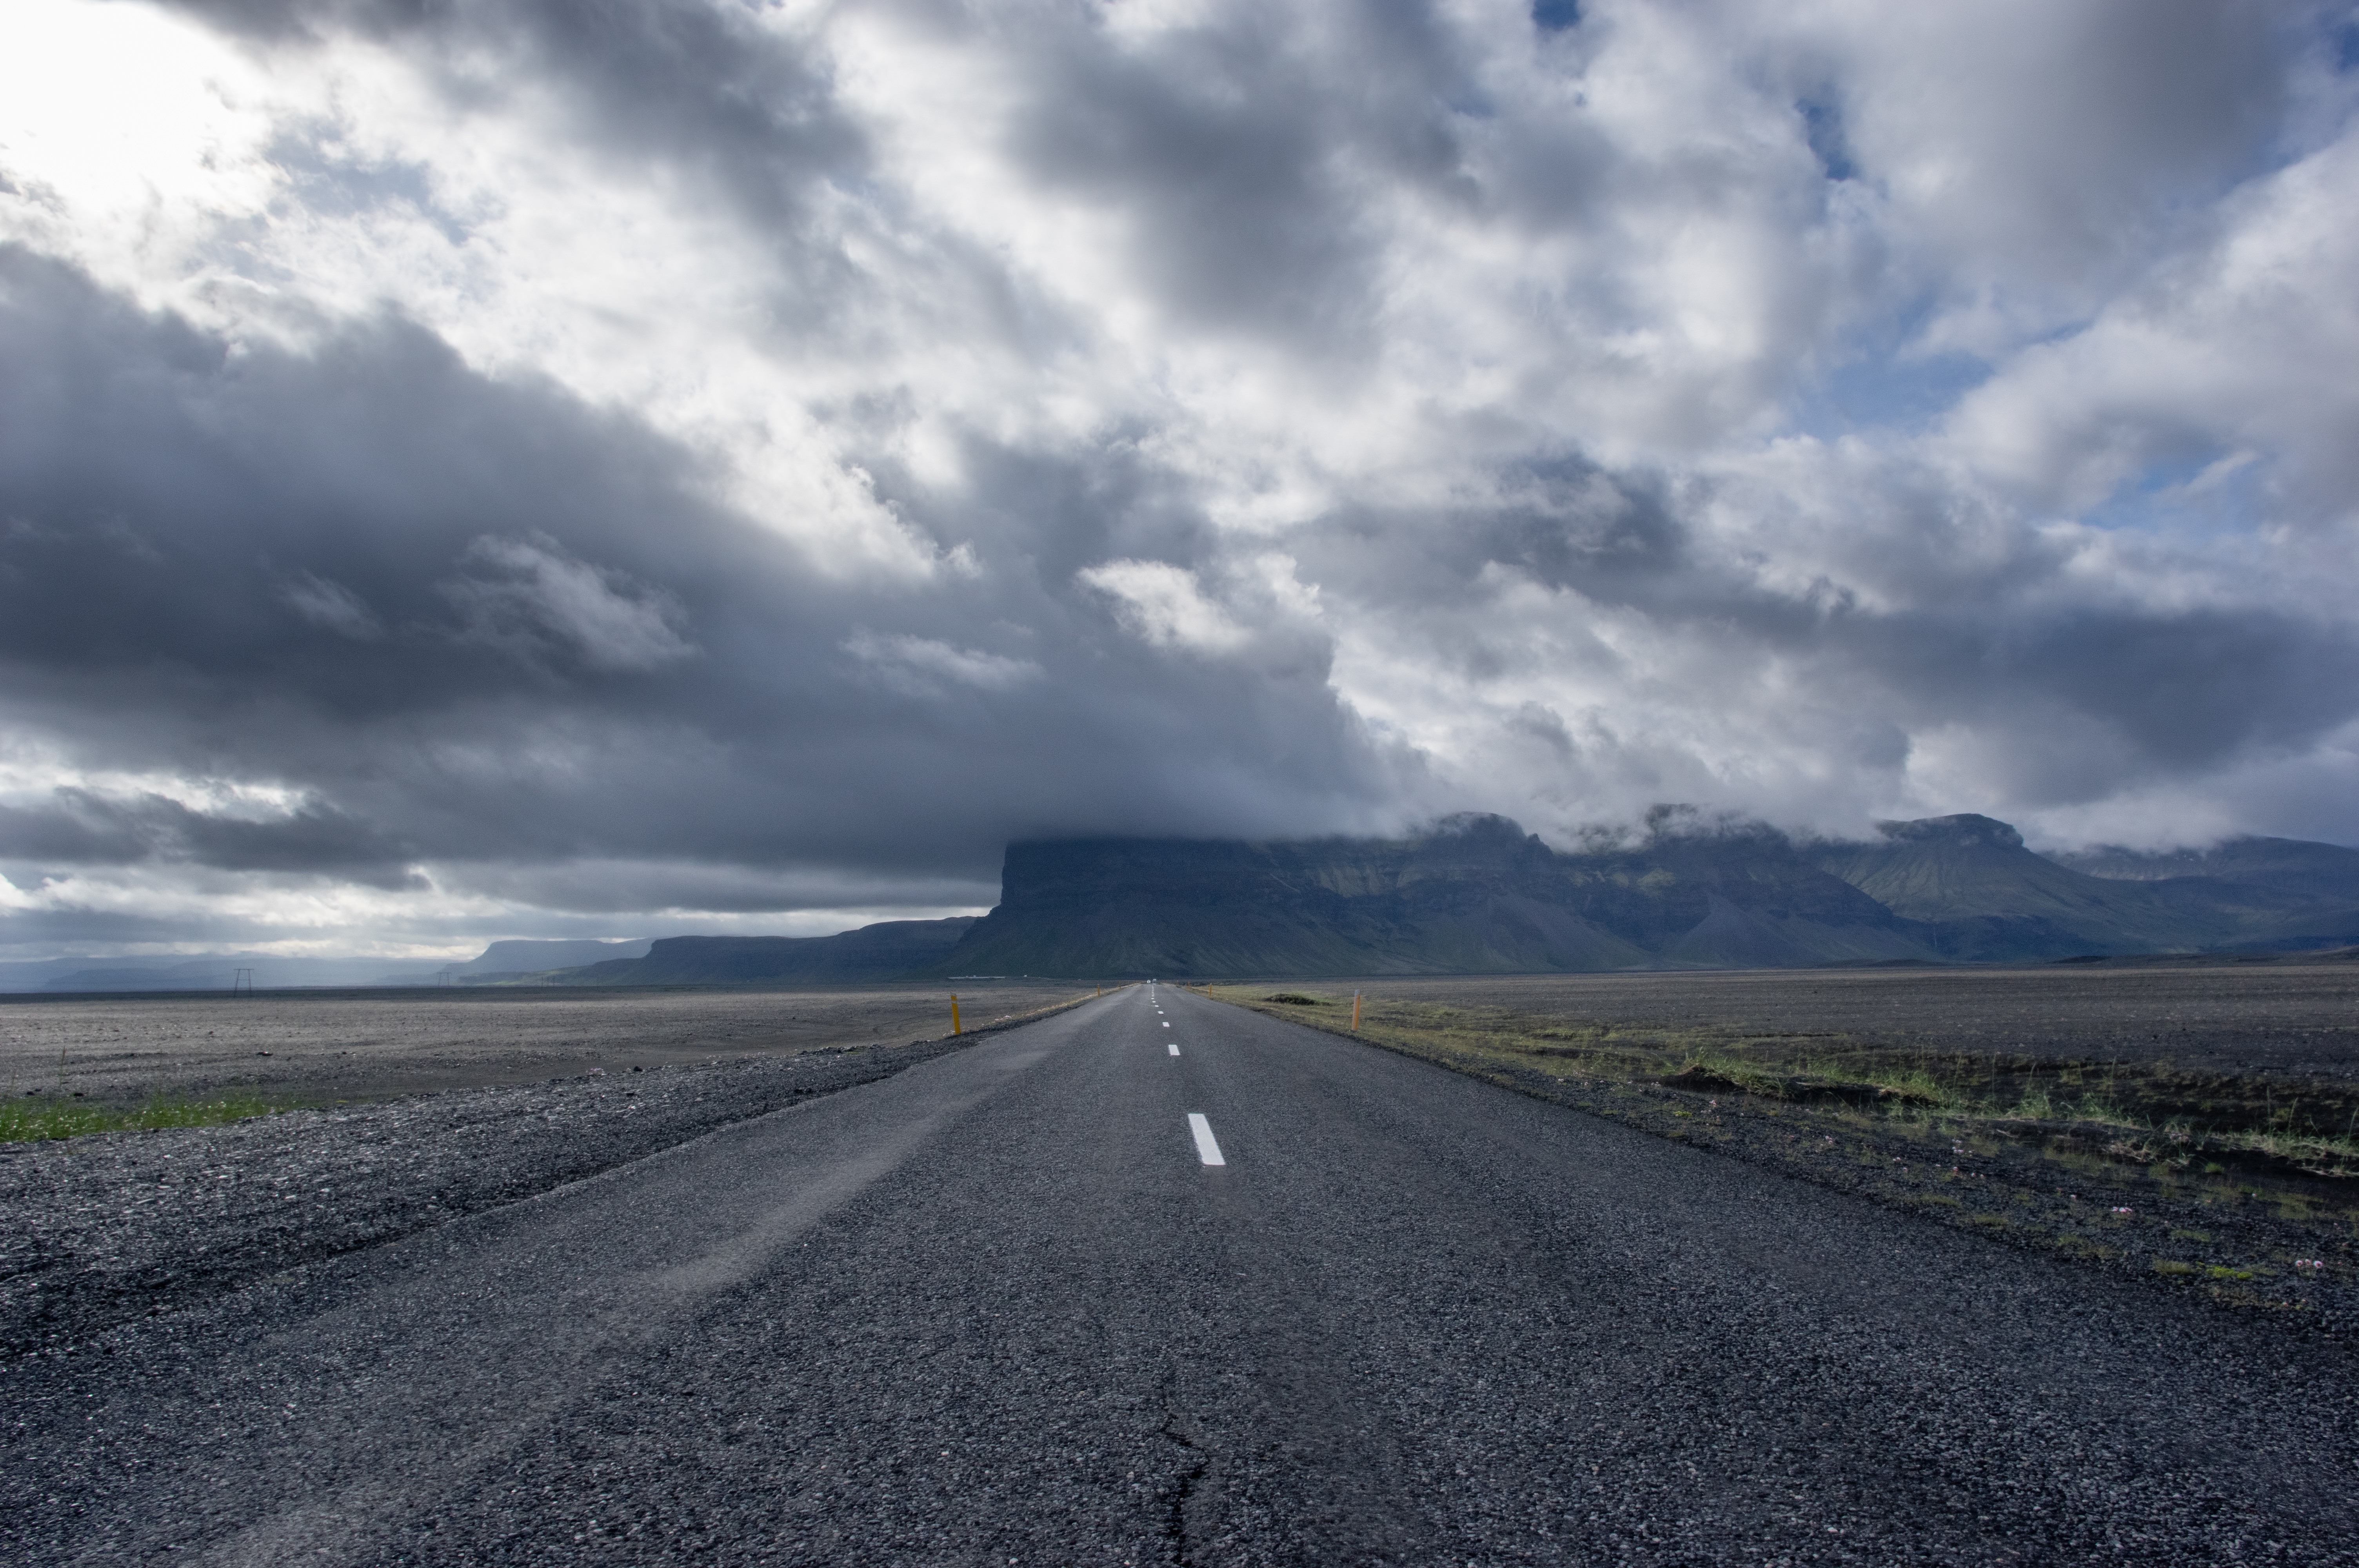
landscape, sea, coast, horizon, mountain, cloud, sky, road, field, prairie, sunlight, morning, hill, highway, wind, asphalt, dusk, weather, plain, road trip, infrastructure, meteorological phenomenon, atmospheric phenomenon, atmosphere of earth